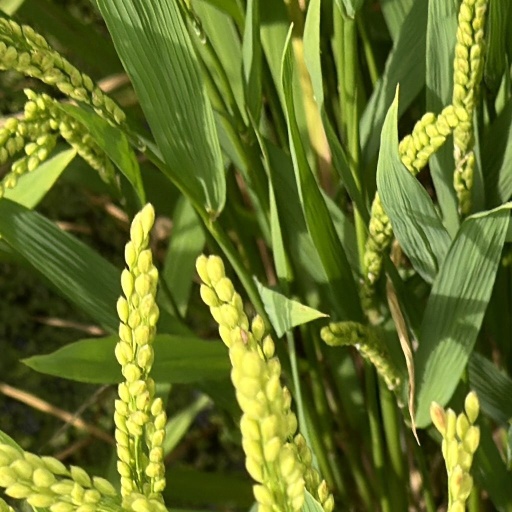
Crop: rice